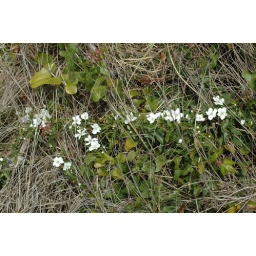
White flowers in dune bridge